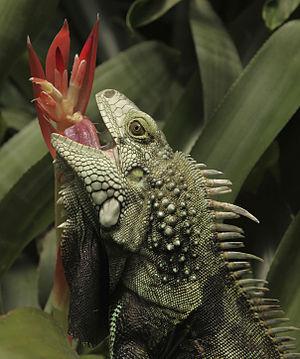
Iguane vert au parc zoologique «
Les Iguanidae forment une famille de sauriens. Elle a été créée par Nicolaus Michael Oppel en 1811. Les espèces de cette famille sont appelées Iguanes.